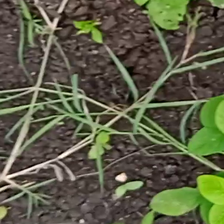
Weed species: Harali_(Cynodon_dactylon)